Karate High School

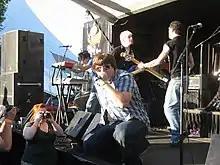
Karate High School in July 2007.

Karate High School was the songwriting project of Paul McGuire, and he wrote all the music and lyrics for the band. Ray Bautista joined the group as the keyboard player, and was the only member to be in the band since Arcade Rock. For recording purposes, Paul produced all three records and played all the instruments on The League Of Tomorrow. During the recording of Invaders, Geoff Garnett played guitar, Aaron McVeigh played drums, and Paul McGuire played keyboards, bass, and sang. In 2010, Paul McGuire announced that he was done producing music under the name Karate High School.